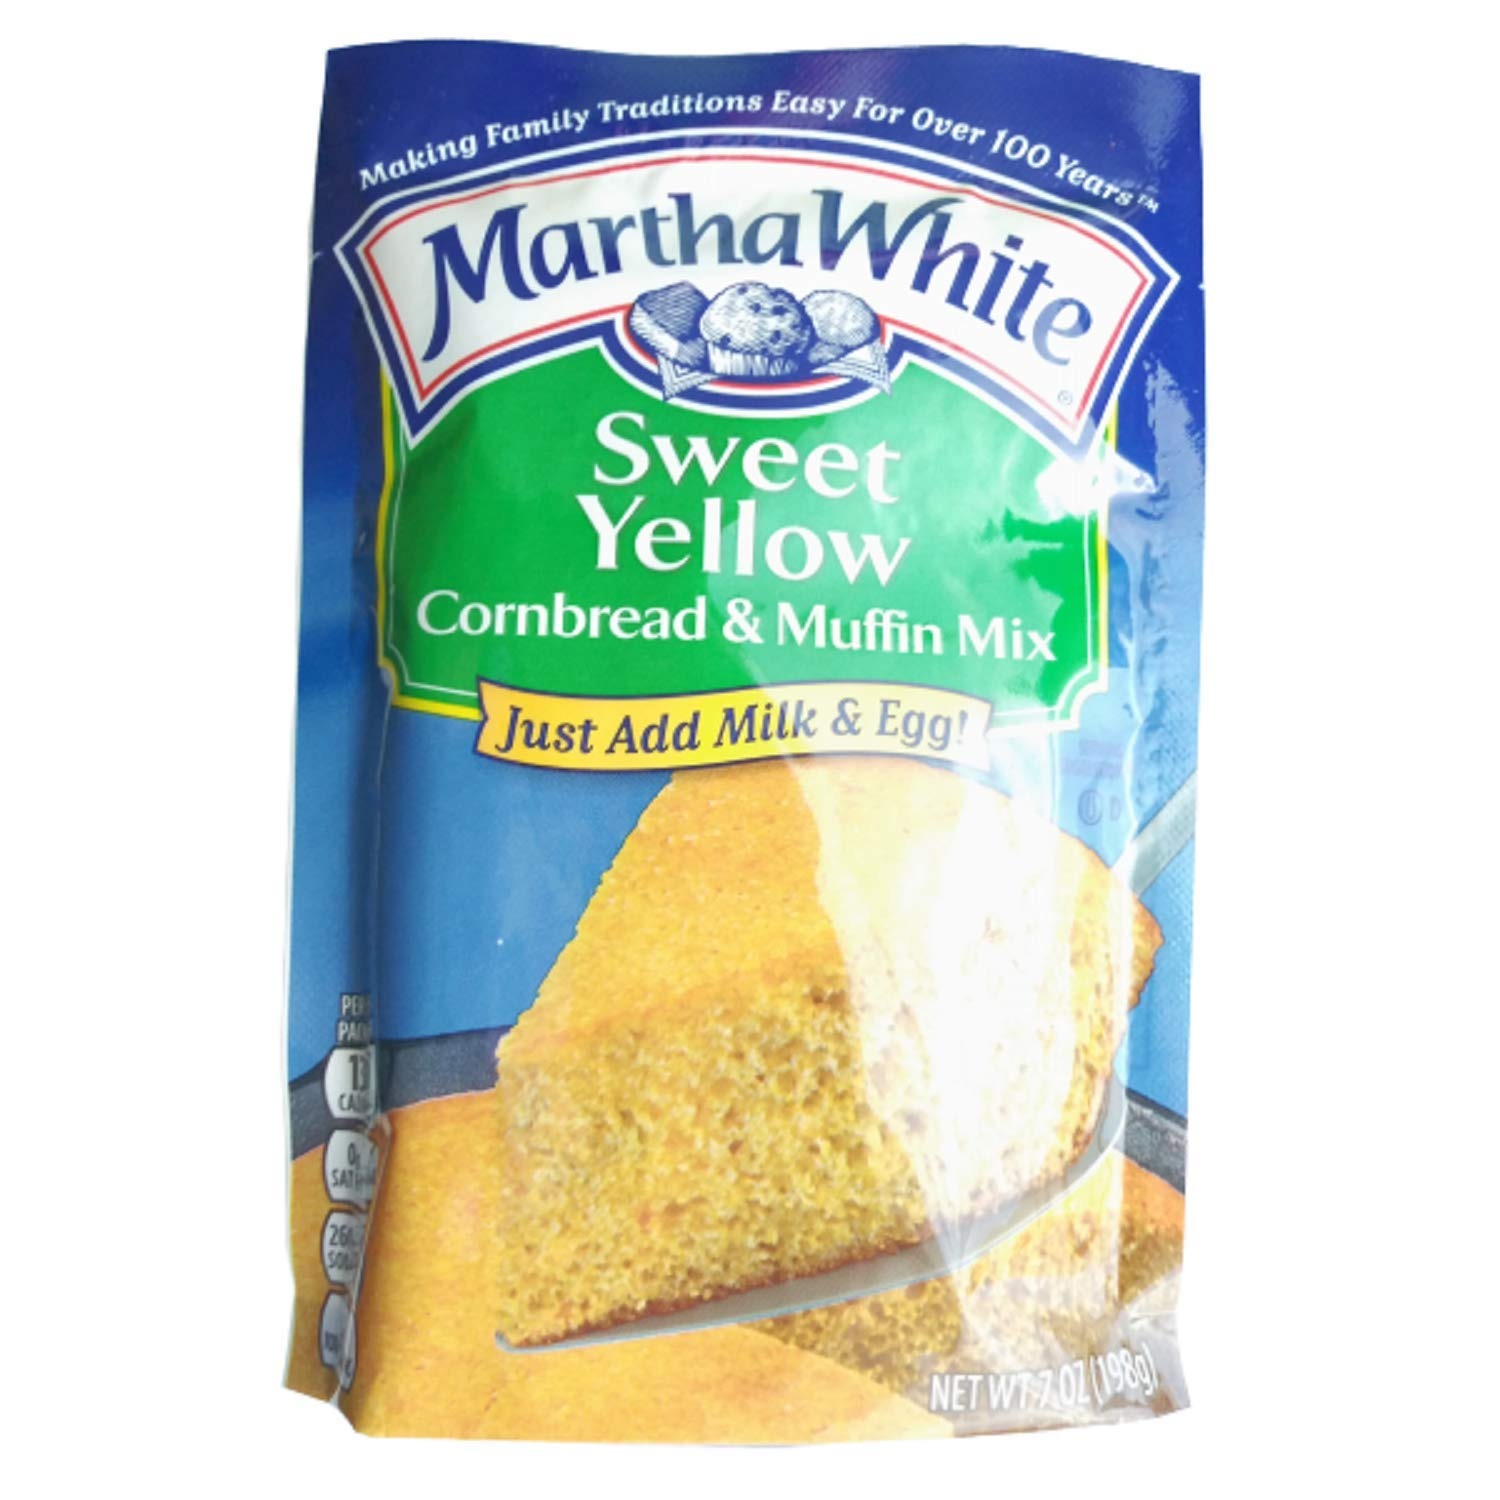
Item Name: Martha White Sweet Yellow Cornbread & Muffin Mix 6 pack
Product Description: Sweet Yellow Cornbread & Muffin Mix 6 pack
Value: 42.0
Unit: Ounce

Price: 1.24